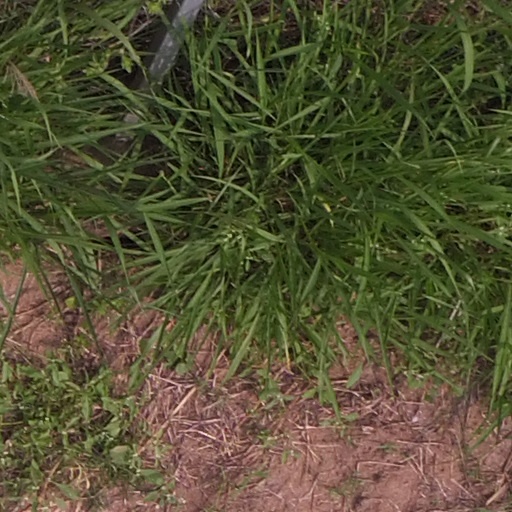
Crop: maize; corn